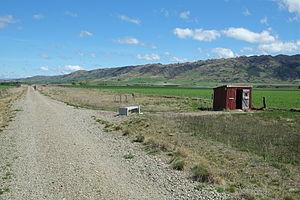
La vallée d’ Ida Valley est une vallée, qui siège à l’est de la vallée de ‘Manuherikia’ dans le District de Central Otago dans l’Île du Sud de la Nouvelle-Zélande.